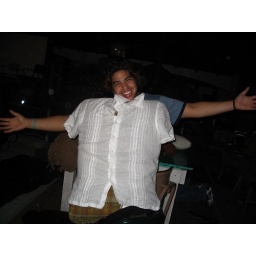
White water Trip 2006, sleeping over @ BoonsboroWhite water Trip 2006, sleeping over @ Boonsboro